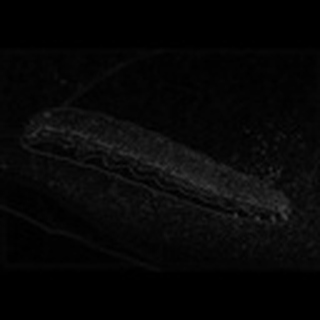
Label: cotton_army_worm